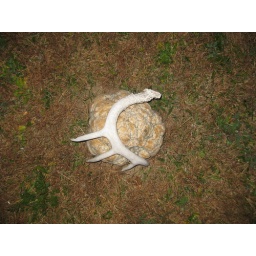
Found monument in field